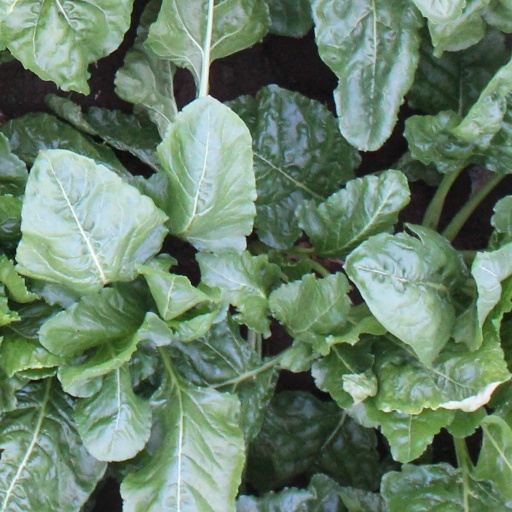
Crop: sugar beet